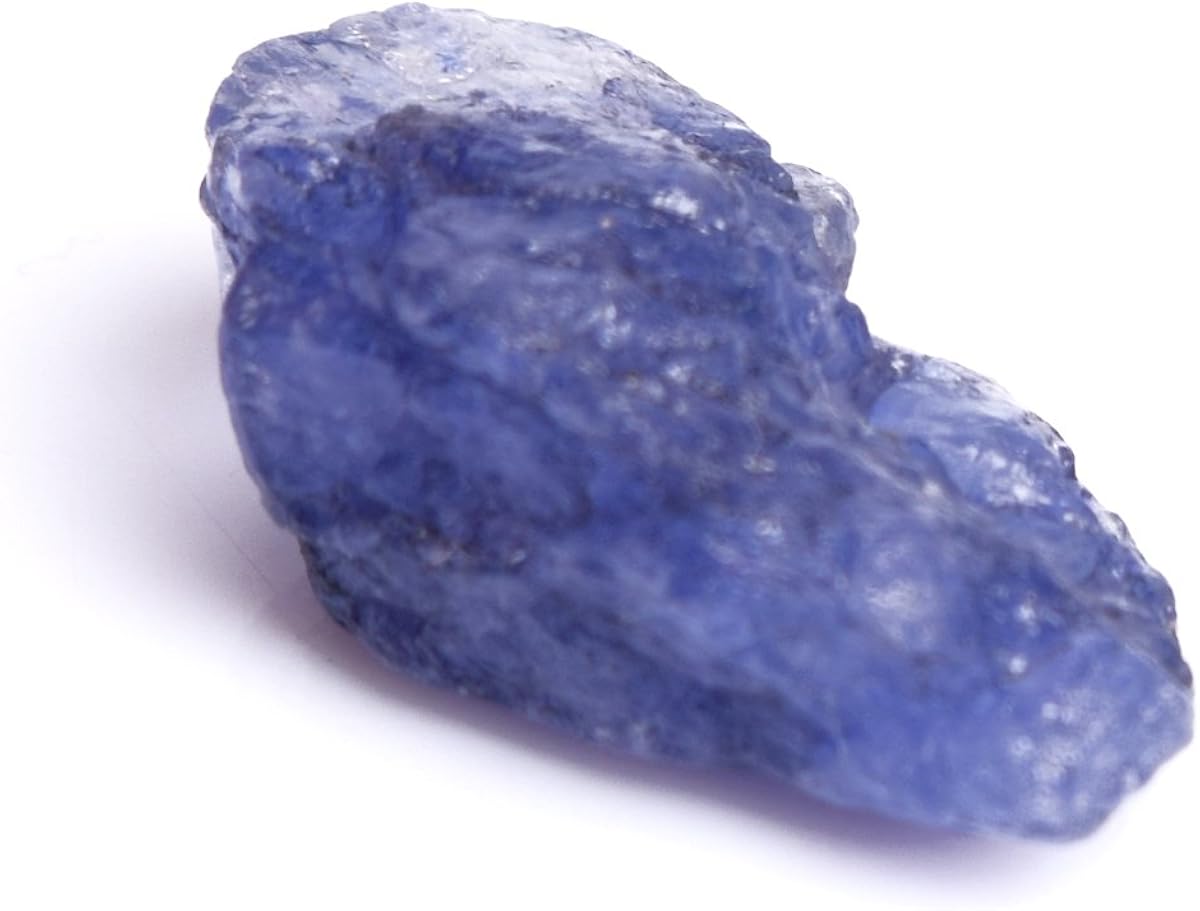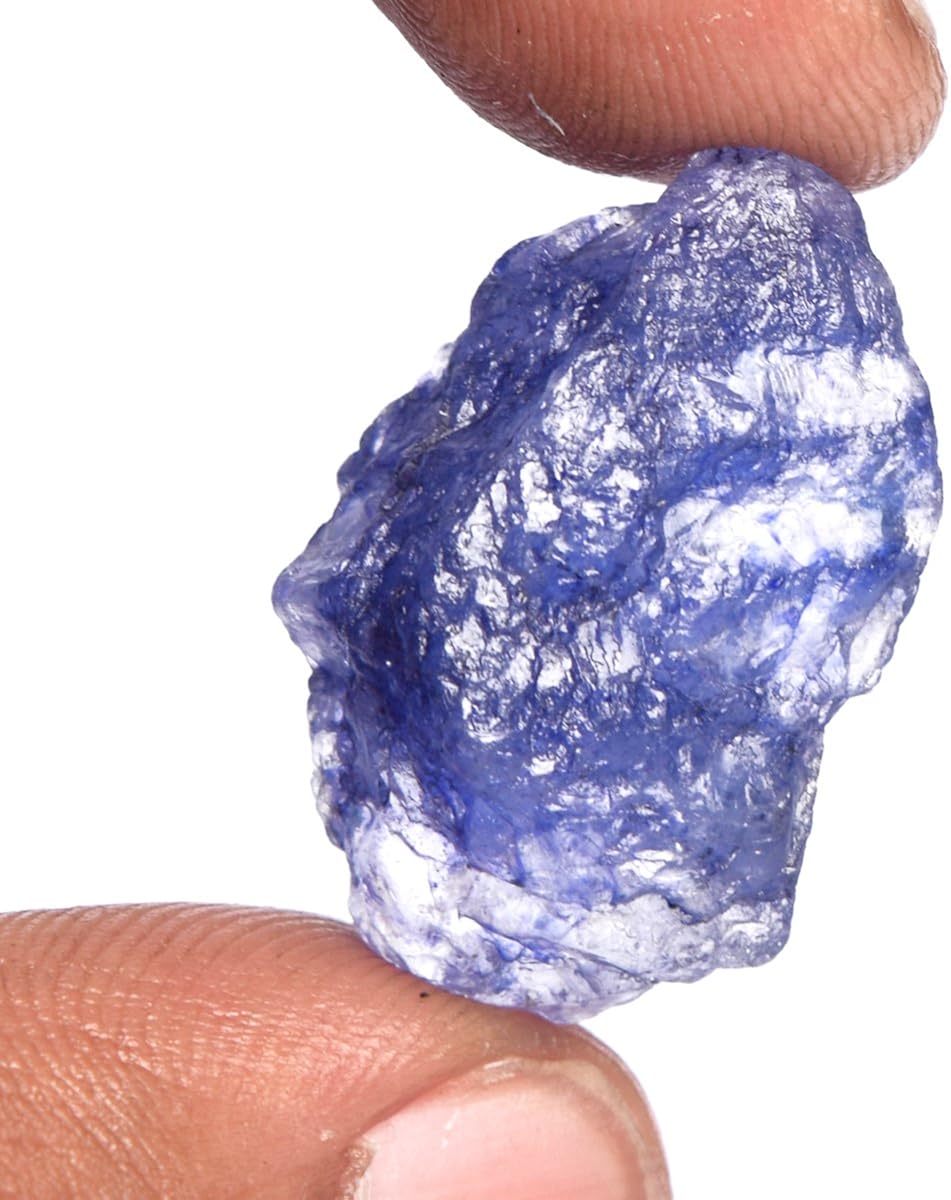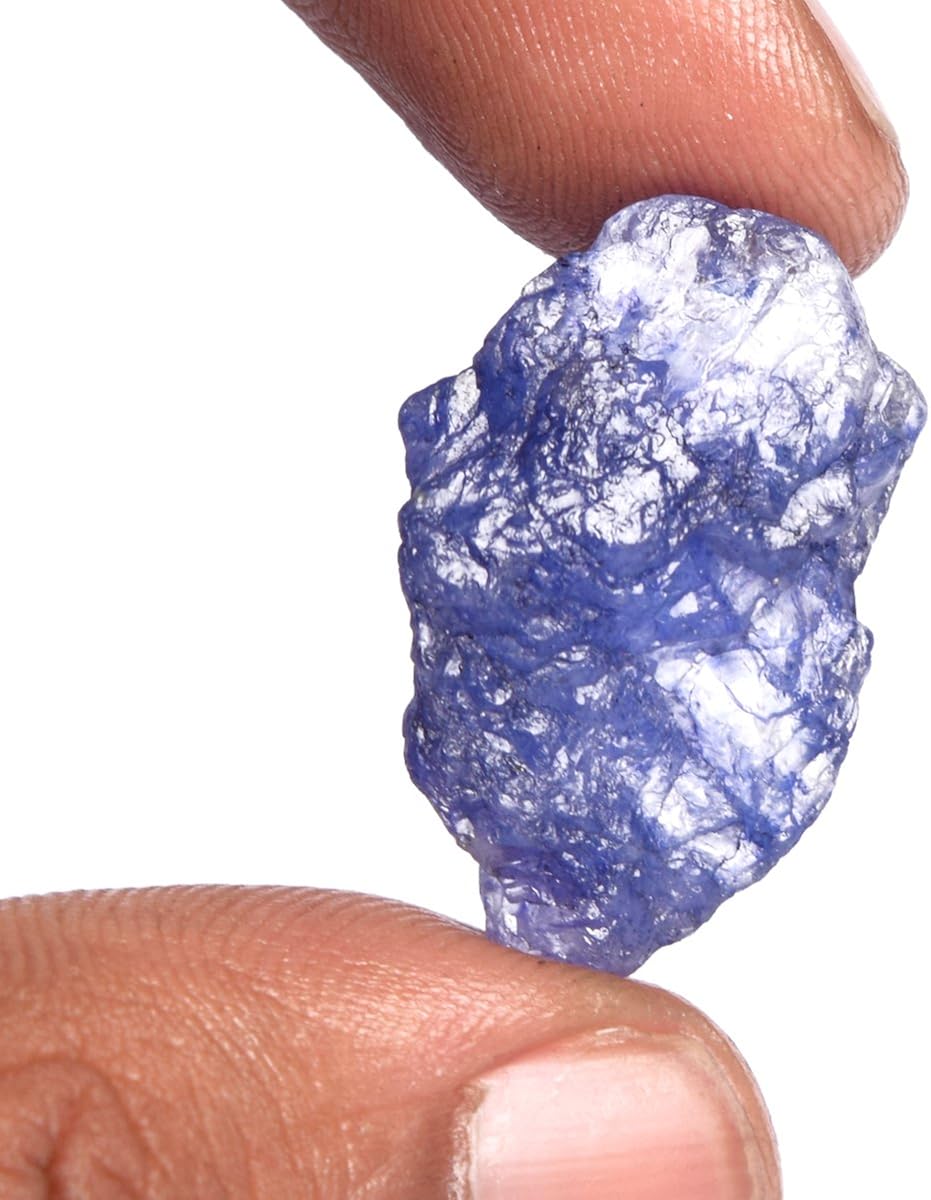
GEMHUB EGL Certified Natural Blue Sapphire 20.55 Cts. Healing Crystal
Category: AMAZON FASHION
Sapphire is the most precious and valuable blue gemstone. It is a very desirable gemstone due to its excellent color, hardness, durability, and luster. In the gem trade, Sapphire without any color prefix refers to the blue variety of the mineral Corundum. However, the term Sapphire encompasses all other gem varieties and colors of Corundum as well, excluding Ruby, the red variety of Corundum, which has its own name since antiquity. Sapphire is used in all forms of jewelry, including bracelets, necklaces, rings, and earrings. It is used both as centerpiece gemstone in pendants and rings, as well as a secondary stone to complement other gemstones such as Diamonds. Blue sapphire symbolizes honesty, clarity of feelings, and deep emotional attachment. he same holds true for all other color varieties of Sapphire. However, the word "Sapphire" in its plain context refers only to blue Sapphire, unless a prefix color is specified. Sapphire with a color other than blue is often called a "fancy" in the gem trade
Features: The color of a blue sapphire is more important than its clarity. Sapphires are rarely completely clean and even very expensive stones can be slightly included. Subtle differences in color can make great variations in valuations of fine gemstones. Fine loose gemstones of good color and clarity are always rare and valuable. Highly saturated medium or medium dark blue tones are best, blue sapphires which are too dark or too light are worth considerably less. | Color zoning is responsible for certain Sapphires having lighter and darker colors in different parts of a crystal. Some Sapphire gemstones may even be multicolored such as purple and blue. Sapphire is a tough and durable gem, and the only natural gemstone harder than Sapphire is Diamond. Despite this, Sapphire is still subject to chipping and fracture if handled roughly, and care should be taken to ensure it is properly handled. | Display a lighter and more intense color when viewed at different angles. Some pleochroic Sapphire is blue when viewed at one angle, and purple at a different angle. Color zoning, which forms from growth layers that build up during the formation of the stone, may also be present in certain Sapphires. | Our Expert gemologists verified this Blue Sapphire which passed many quality base tests and get stone certified through which we are completely assured of Top Quality Gemstone. Only after that, we deliver stones to you because we also, care about your loved ones. | Perfect For: Jewelers, Jewelry makers, Goldsmiths, Designers, Craftsmen, Collectors or a gift for the special one. Each and every stone is unique and you will receive ones similar to the image shown.